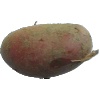
Label: red_potato